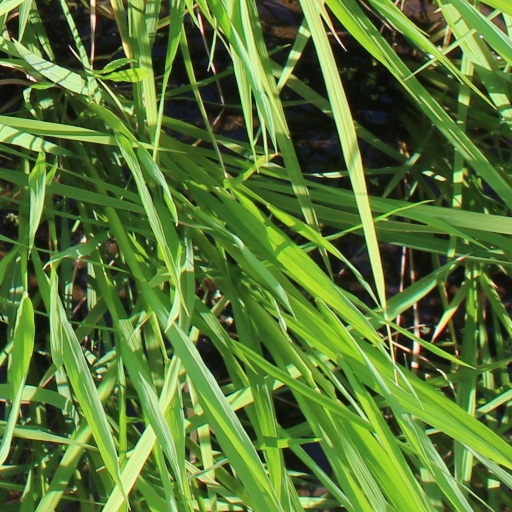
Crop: rice